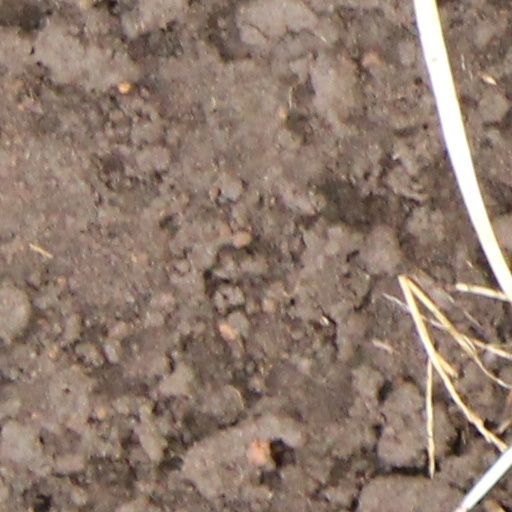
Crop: wheat